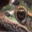
Label: frog